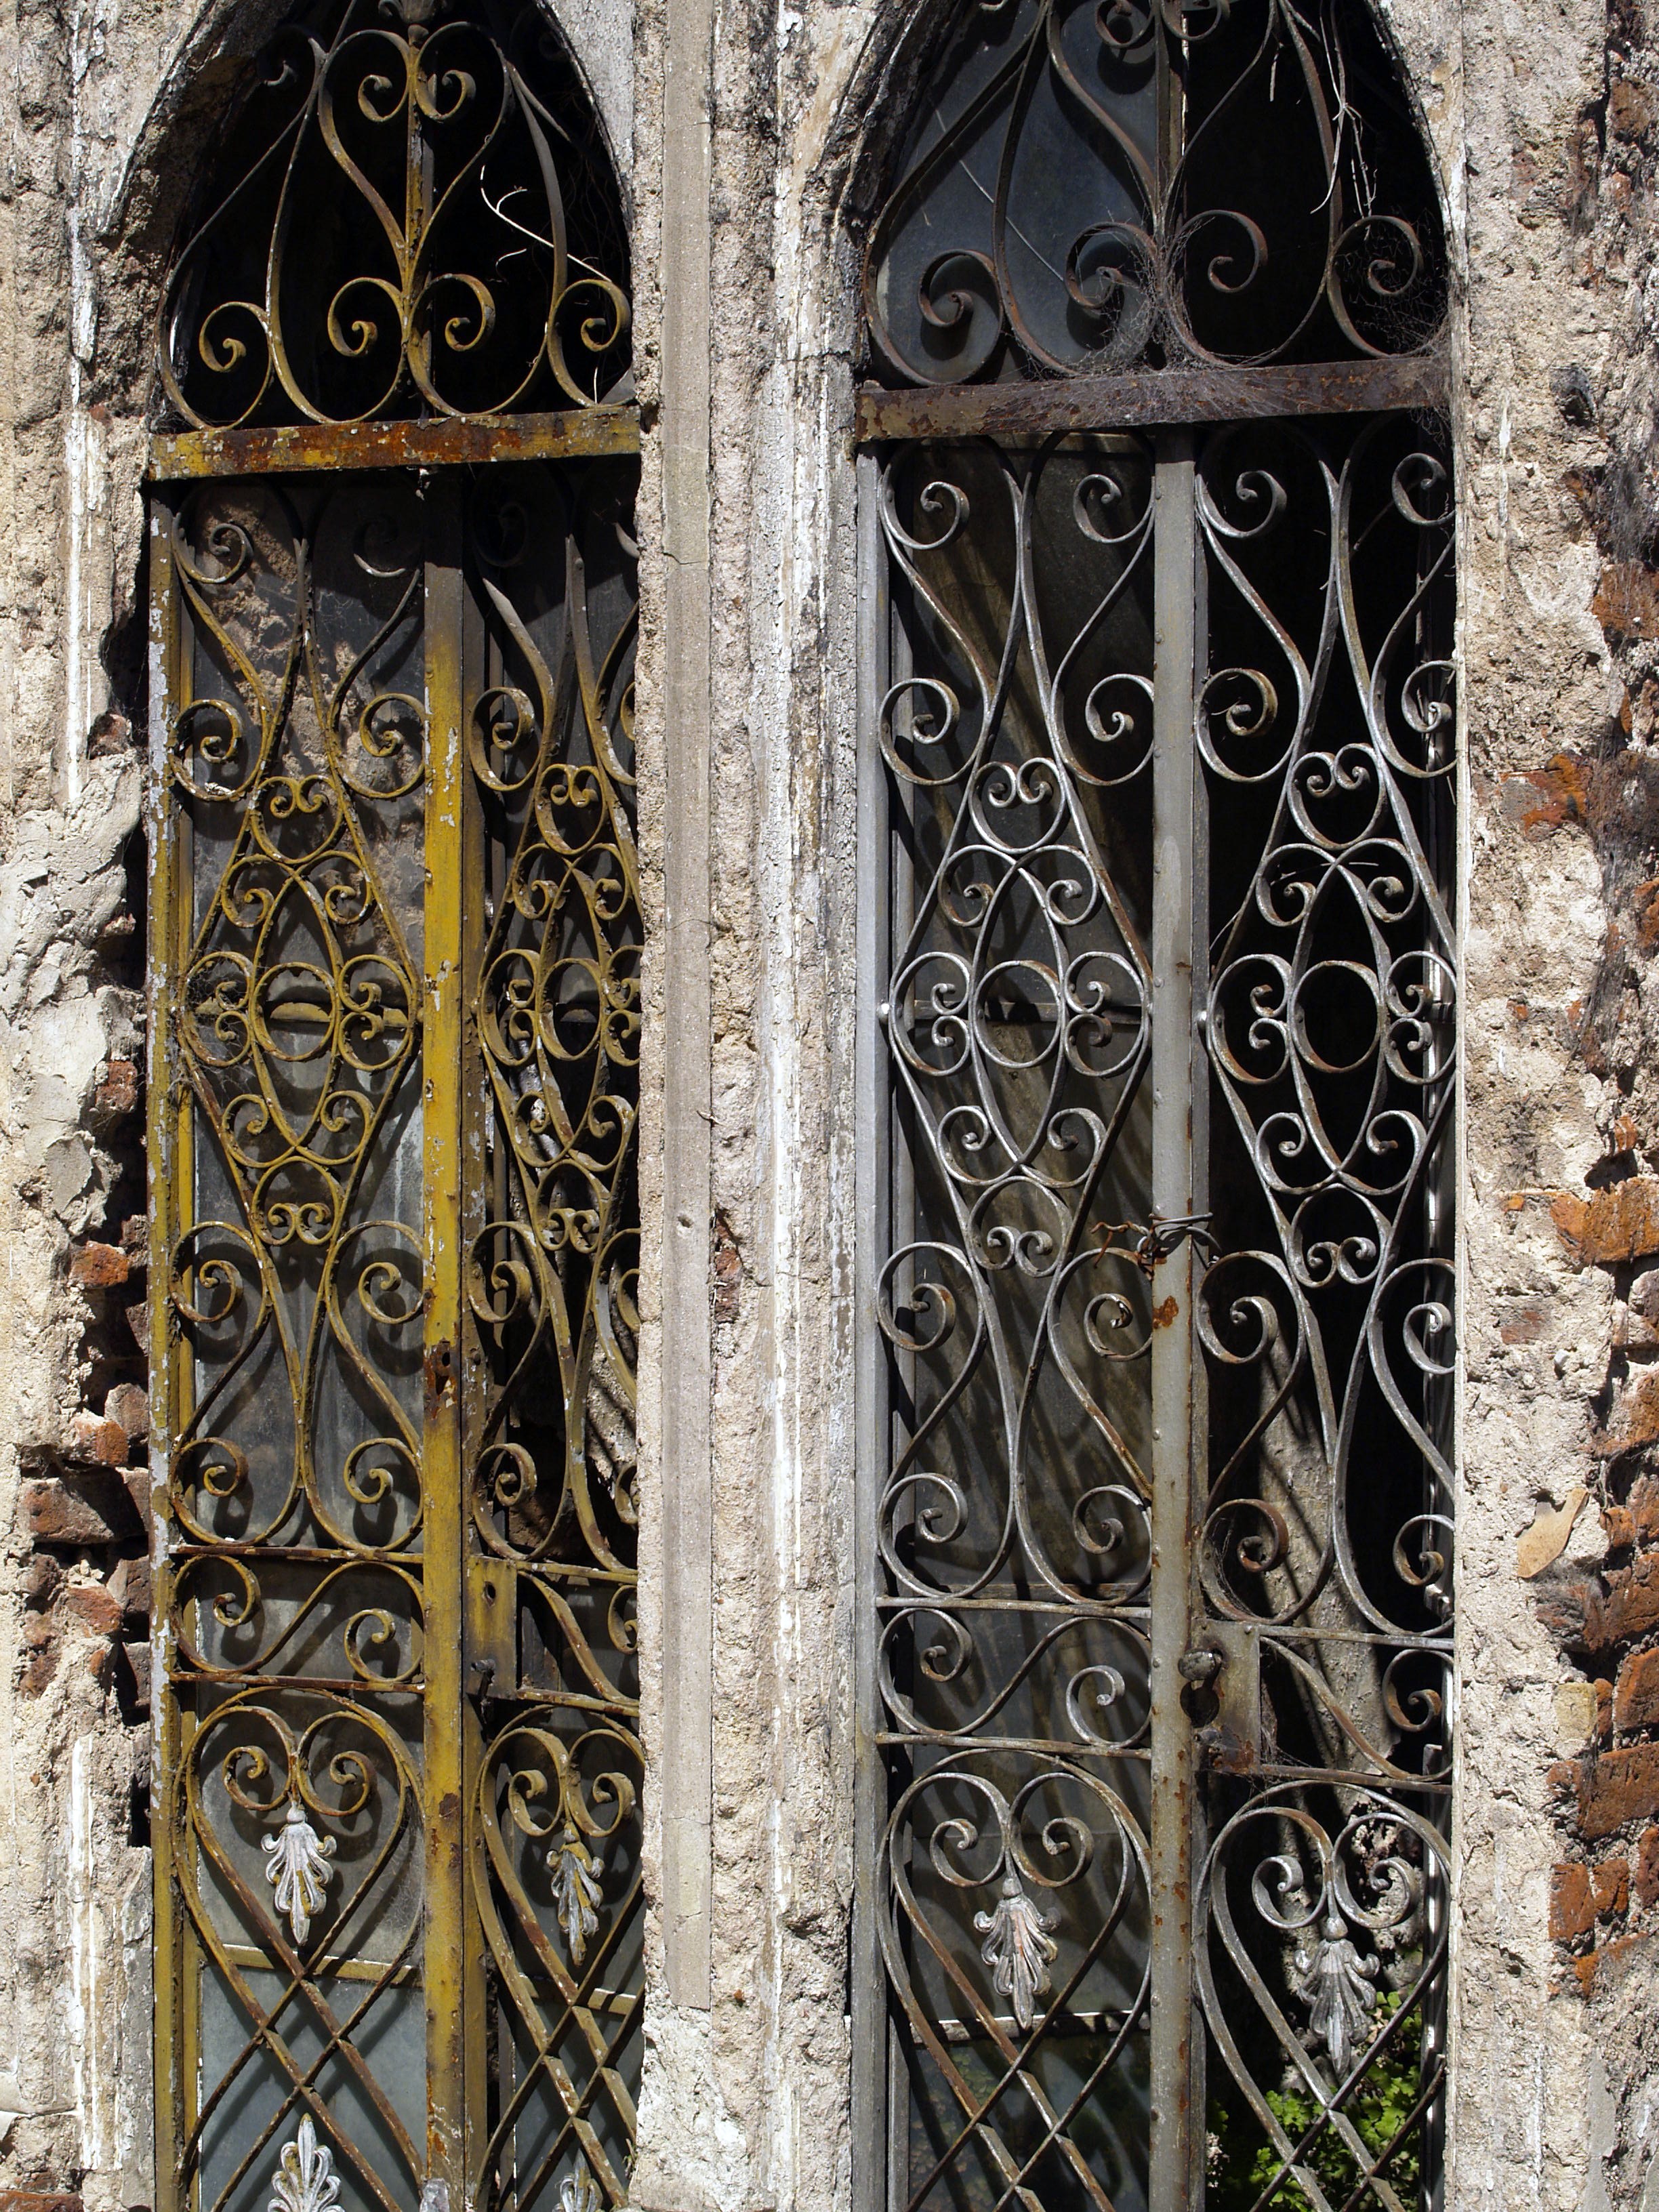
structure, wood, house, window, spooky, arch, column, facade, cemetery, gate, door, grave, graveyard, windows, symmetry, iron, horror, carving